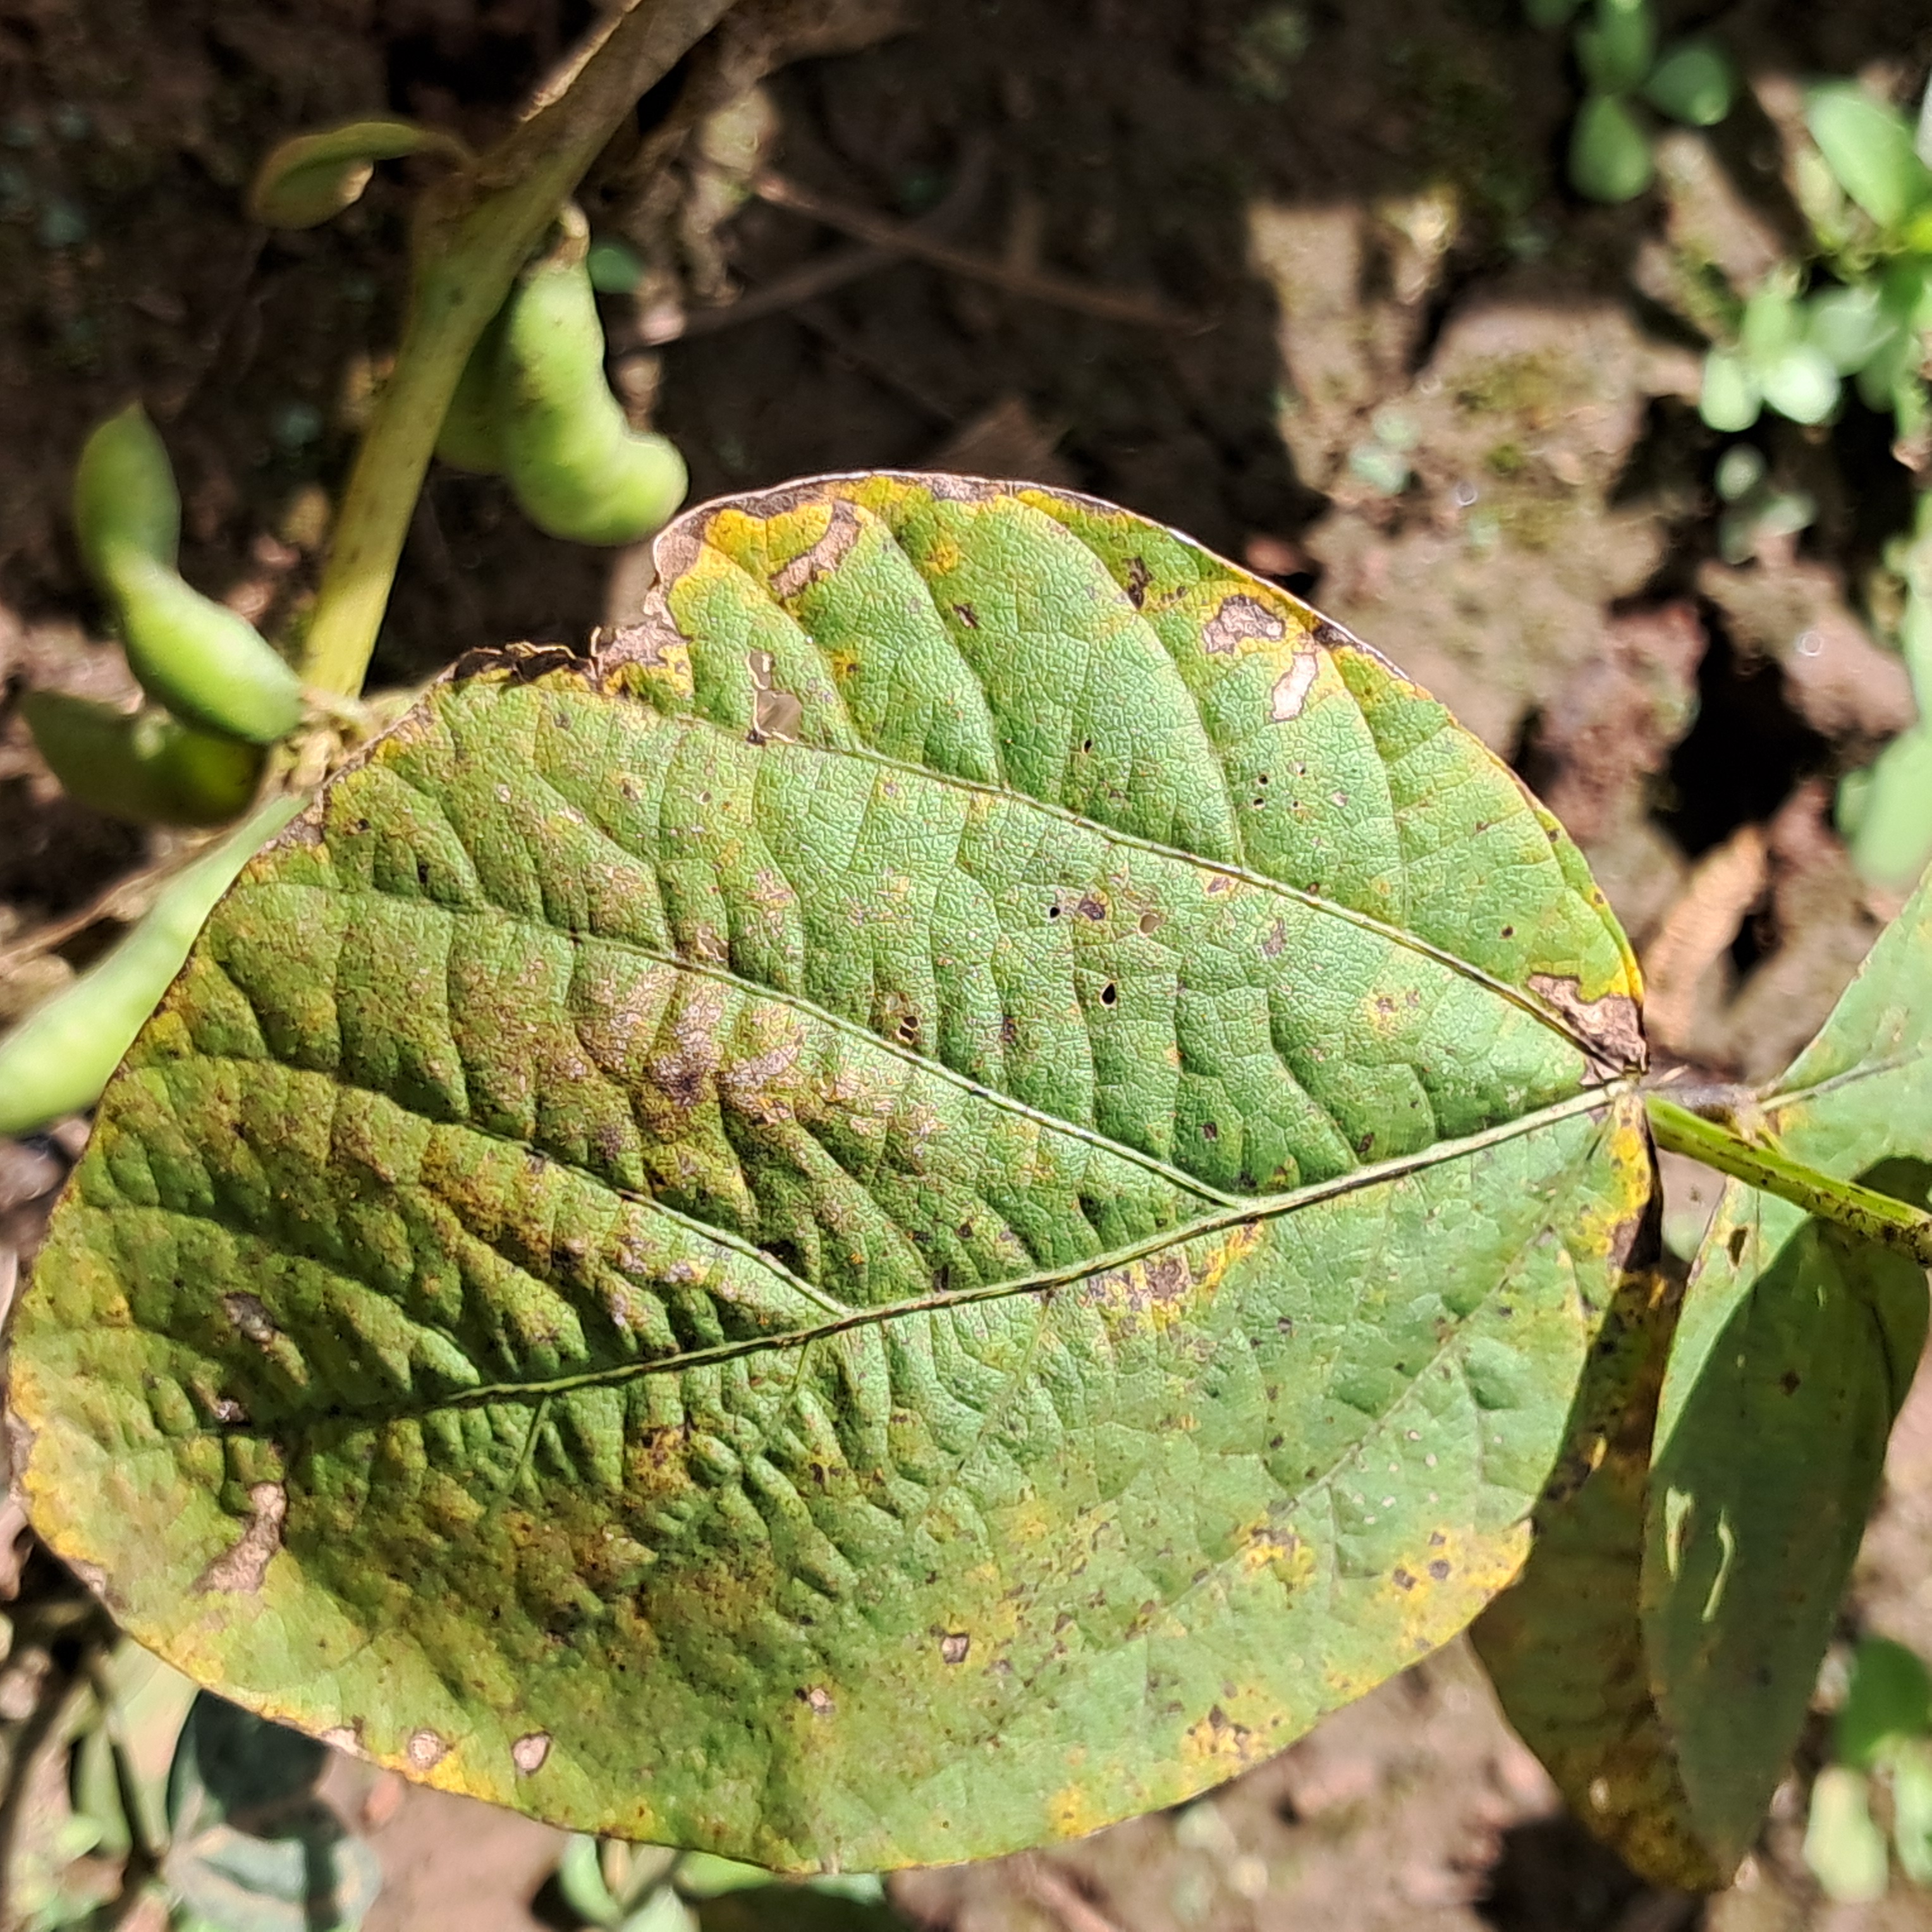
Label: Rust